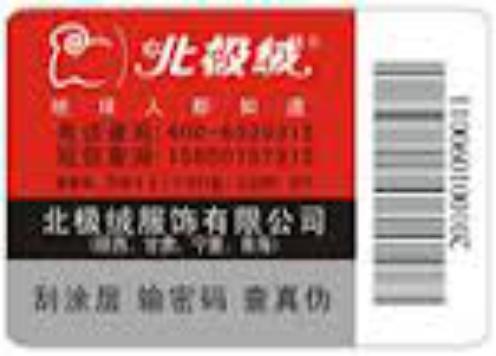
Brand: BeiJiRong
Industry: Clothes